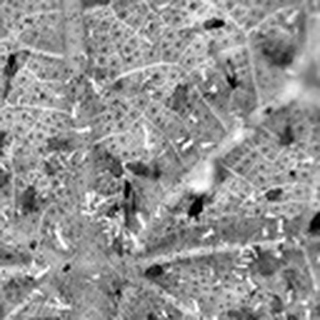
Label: cotton_aphids